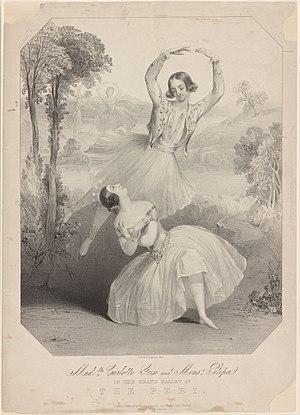
Jules Pierre Théophile Gautier, né à Tarbes le 30 août 1811 et mort à Neuilly-sur-Seine le 23 octobre 1872, est un poète, romancier et critique d'art français.